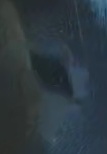
Face region: eyes (orbital_tightening_and_eye_area)
Pain indicator: moderately_present